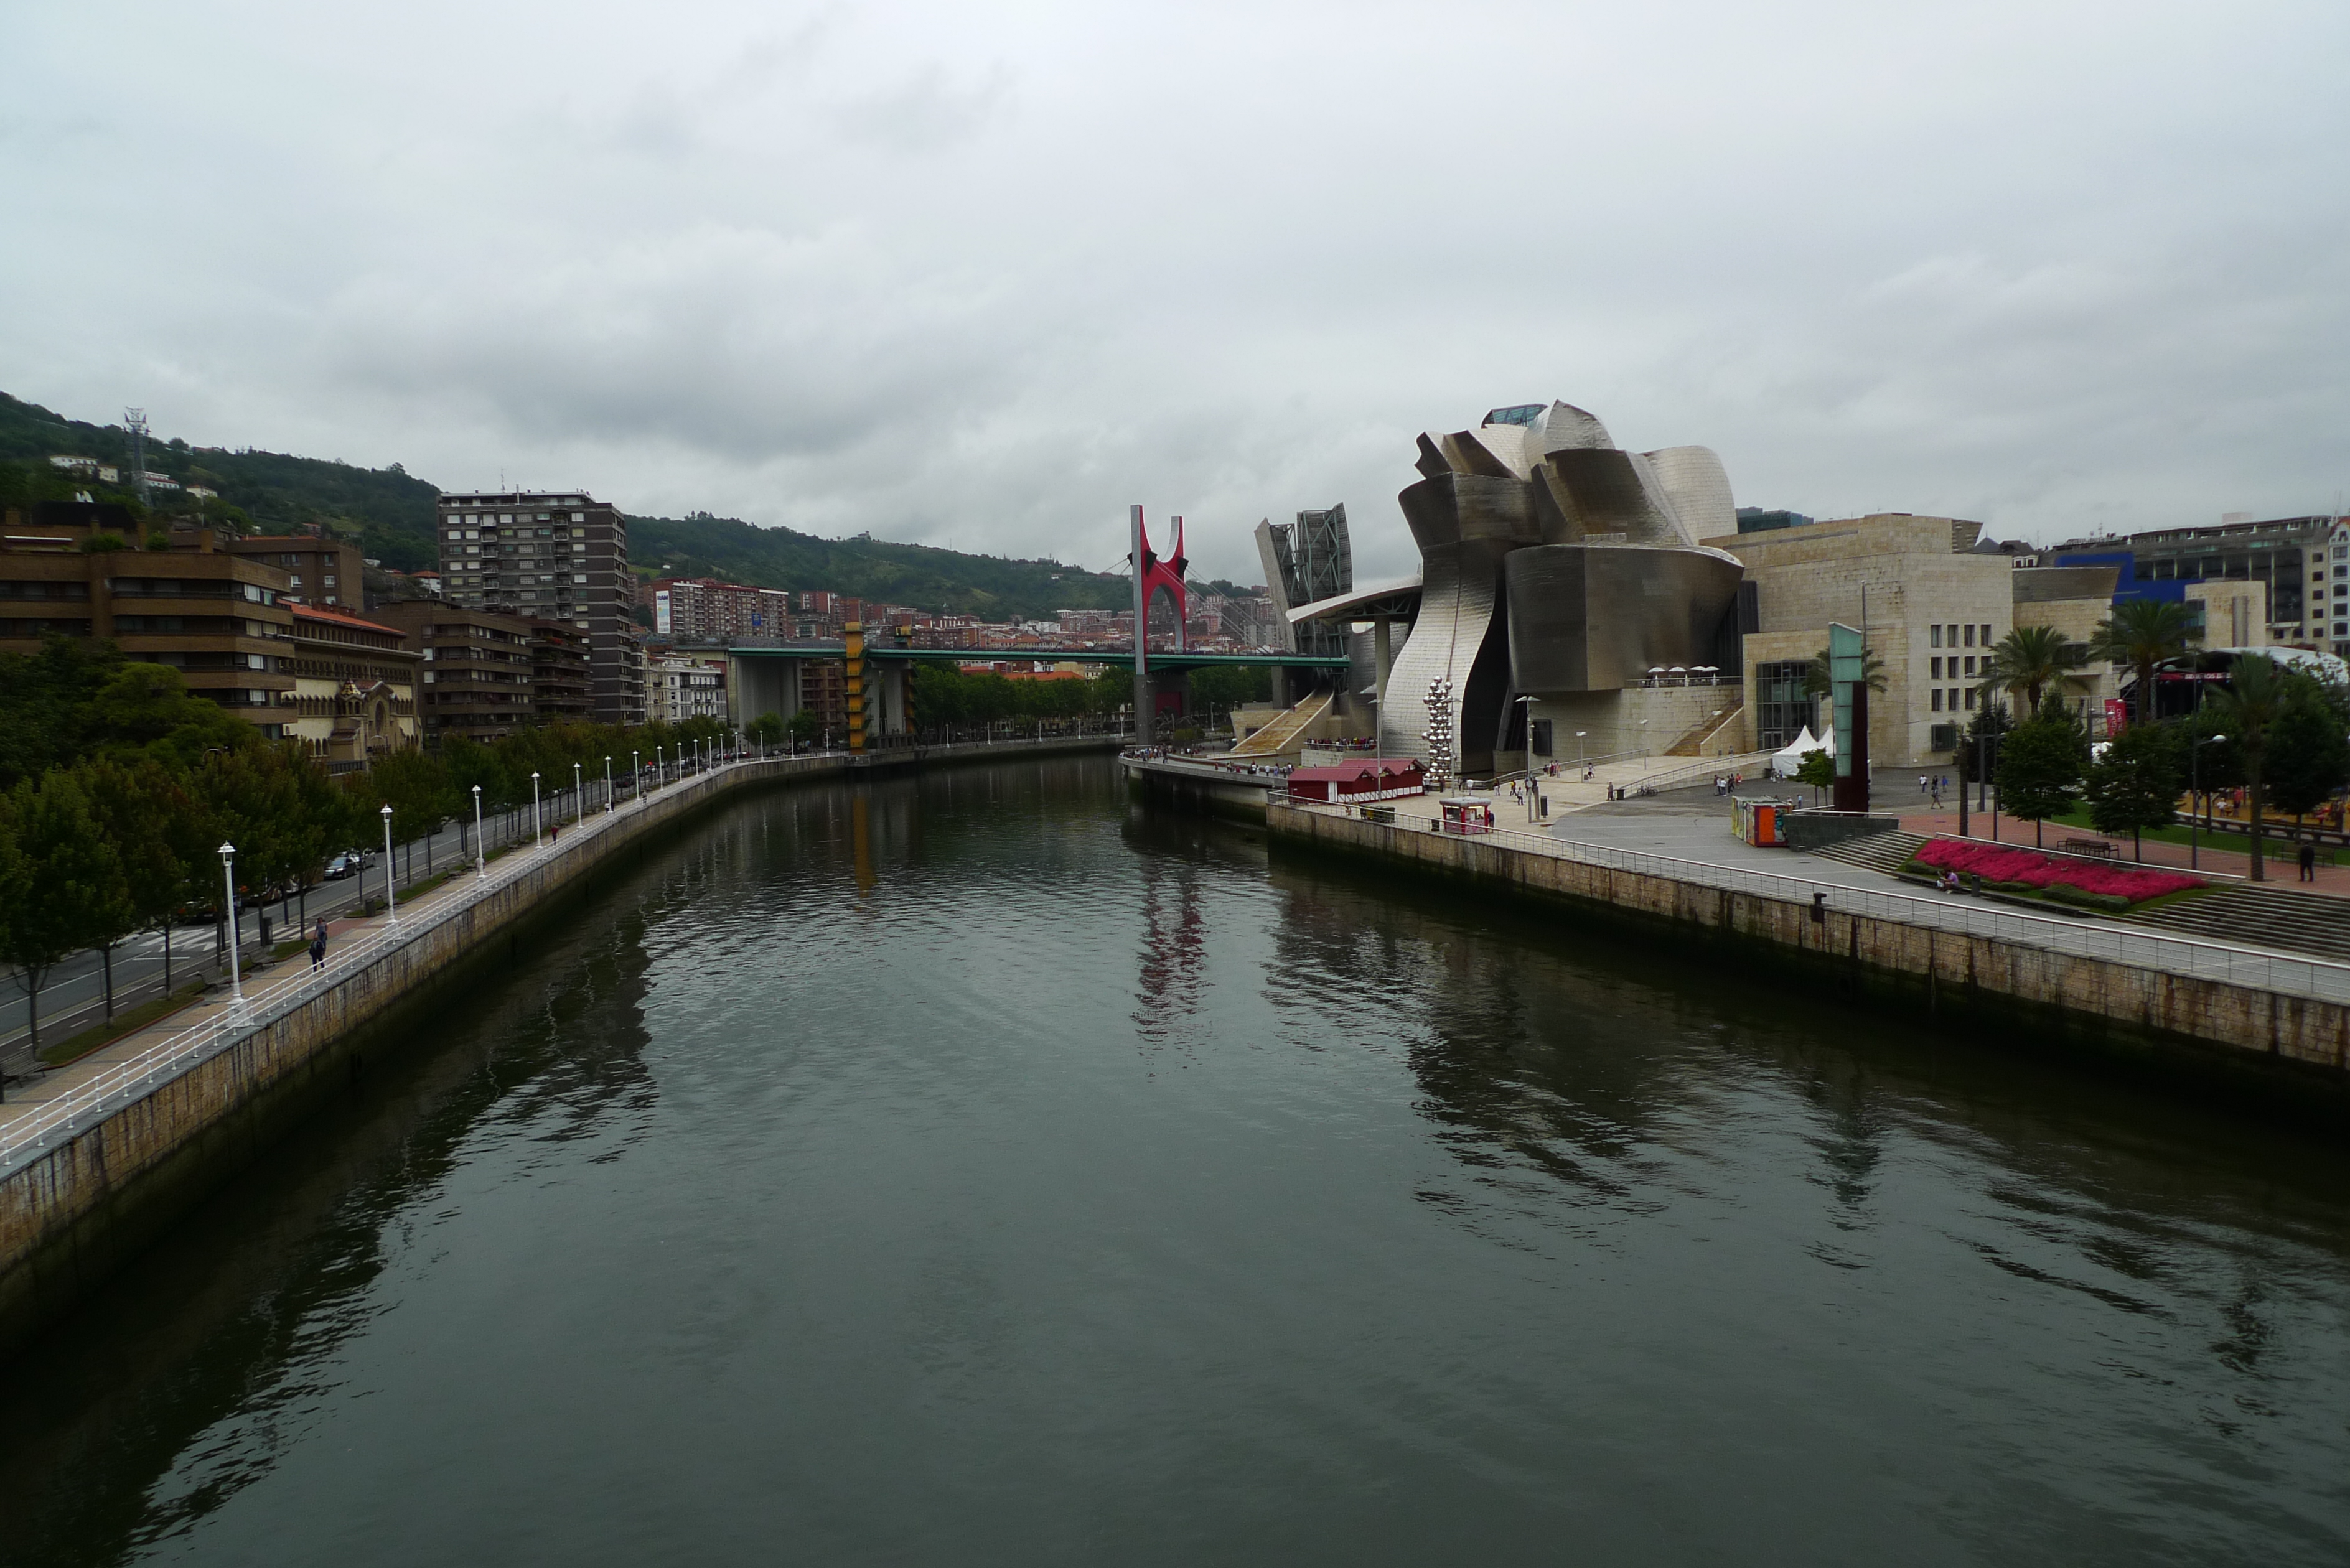
water, architecture, bridge, town, river, canal, cityscape, reflection, museum, reservoir, tourism, waterway, body of water, spain, channel, bilbao, guggenheim, spanien, architekur, landform